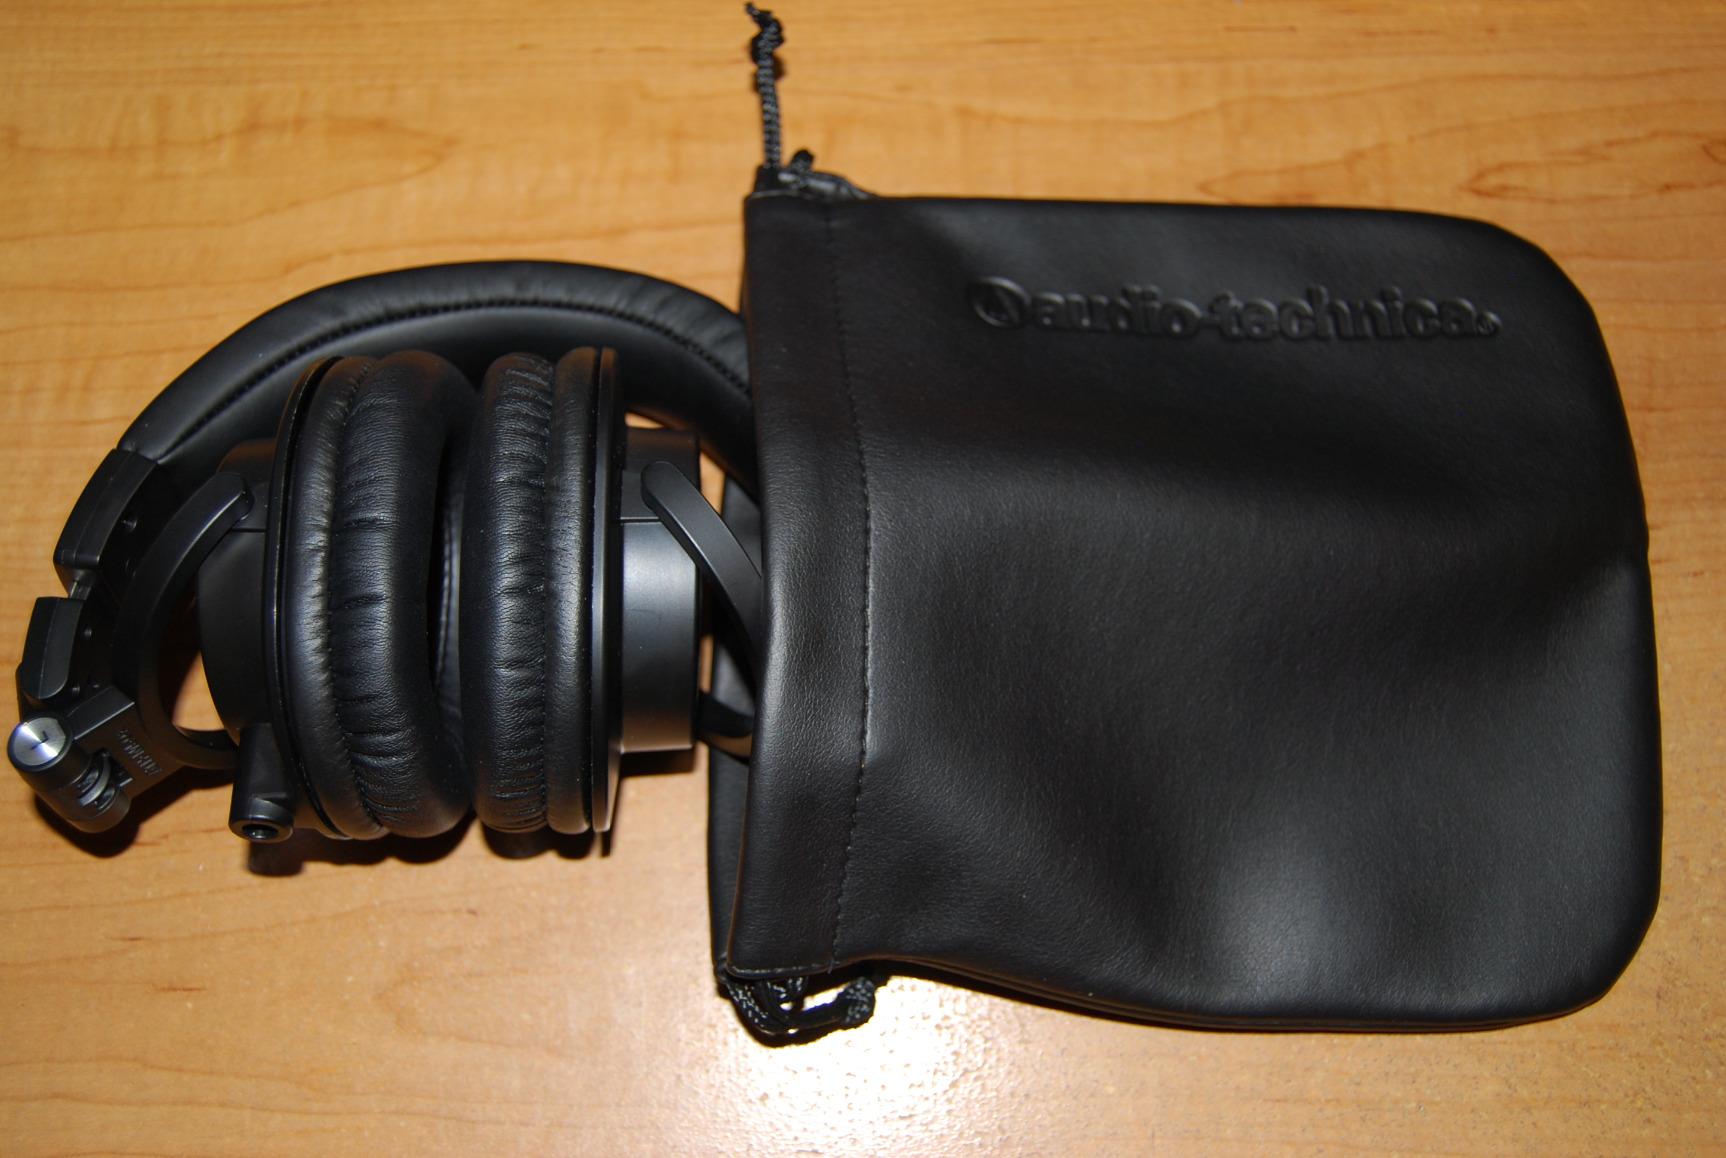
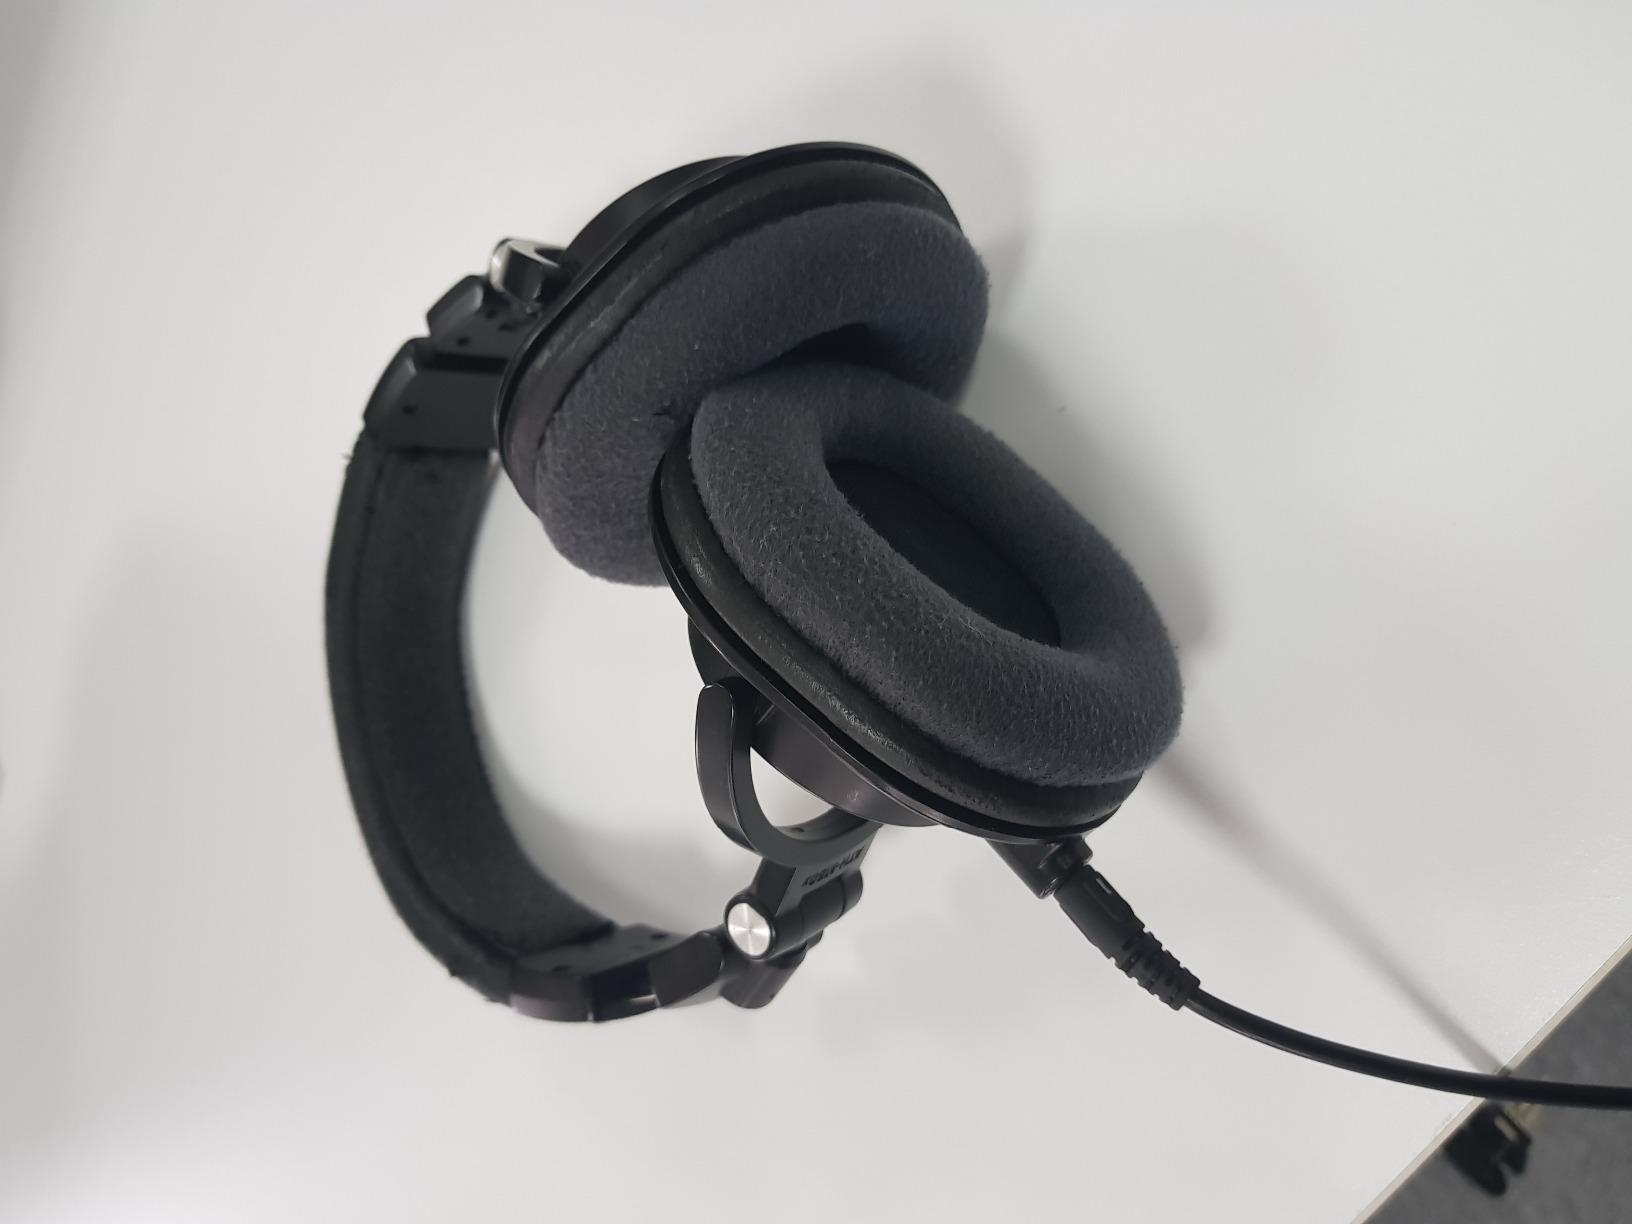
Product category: headphones
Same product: yes